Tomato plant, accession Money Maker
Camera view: bottom (45 deg); turntable rotation: 270 degrees
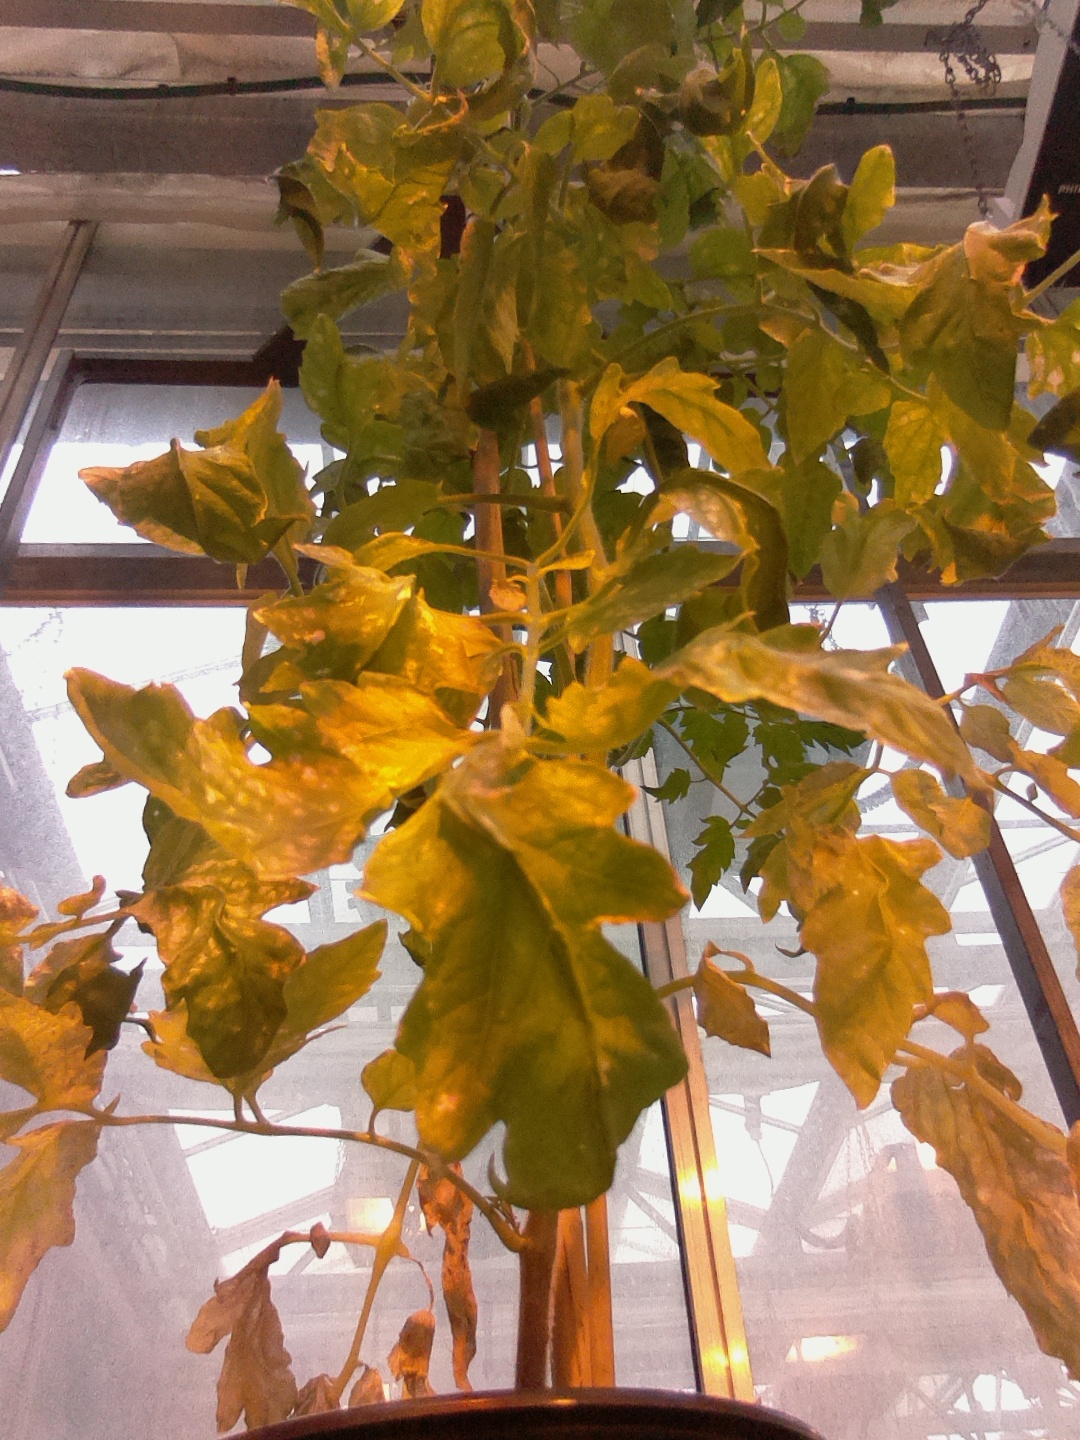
BBCH growth stage 76: 60%-70% of final fruit size